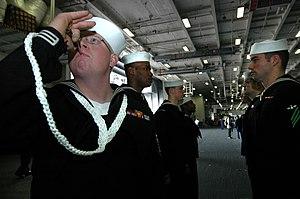
Un bosco est un maître d'équipage sur un navire à voile de grade supérieur au quartier-maître.